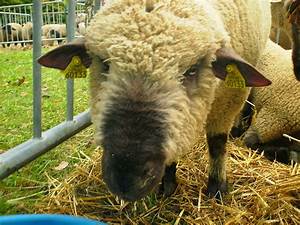
Label: pecora